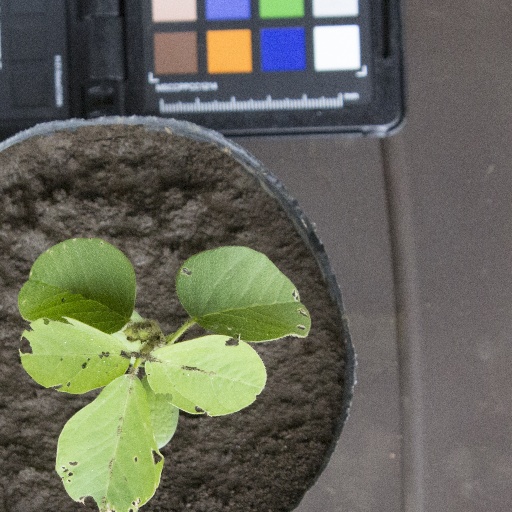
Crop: soybean